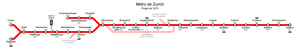
Plan de ligne du projet de métro zurichois (1973)
Le métro de Zurich est un projet de métro dans le canton de Zurich datant du début des années 1970, qui a été refusé par le peuple par référendum en 1973.